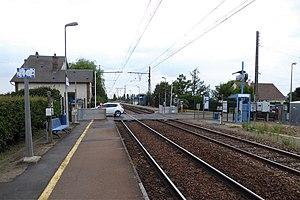
gare d'Amilly-Ouerray, Eure-et-Loir, France.
Amilly est une commune française située dans le département d'Eure-et-Loir en région Centre-Val de Loire.
Cette liste de gares d'Eure-et-Loir a pour objectif de recenser l'ensemble des gares ferroviaires, existantes ou ayant existé, situées dans le département d'Eure-et-Loir. Cette liste est classée par lignes ferroviaires, qu'elles soient uniquement départementales ou qu'elles traversent le département ; un classement alphabétique est également proposé dans la liste de gares en France.
La gare d'Amilly-Ouerray est une halte ferroviaire française de la ligne de Paris-Montparnasse à Brest, située sur le territoire de la commune d'Amilly, au lieu-dit Ouerray, dans le département d'Eure-et-Loir, en région Centre-Val de Loire.